Manitoba

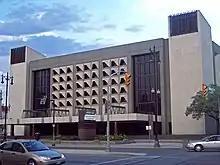
Centennial Concert Hall in Winnipeg

The Minister of Culture, Heritage, Tourism and Sport is responsible for promoting and, to some extent, financing Manitoban culture. Manitoba is the birthplace of the Red River Jig, a combination of Indigenous pow-wows and European reels popular among early settlers. Manitoba's traditional music has strong roots in Métis and First Nations culture, in particular the old-time fiddling of the Métis. Manitoba's cultural scene also incorporates classical European traditions. The Winnipeg-based Royal Winnipeg Ballet (RWB), is Canada's oldest ballet and North America's longest continuously operating ballet company; it was granted its royal title in 1953 under Queen Elizabeth II. The Winnipeg Symphony Orchestra (WSO) performs classical music and new compositions at the Centennial Concert Hall. Manitoba Opera, founded in 1969, also performs out of the Centennial Concert Hall.